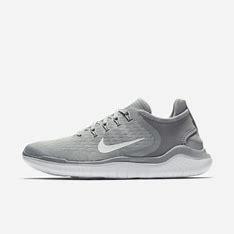
Brand: Nike
Model: Free RN 2018